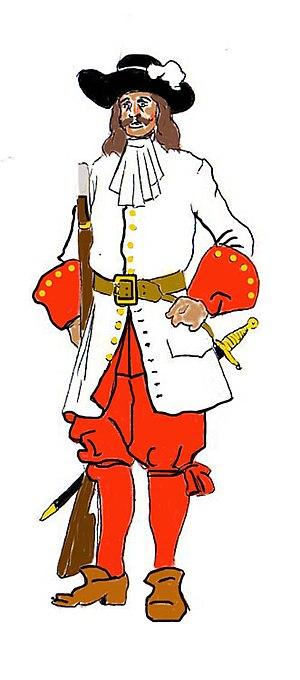
Le régiment Colonel-Général est un régiment d'infanterie du royaume de France, créé en 1780 à partir des bandes de Picardie la plus ancienne unité militaire et l'un des cinq Petits Vieux, devenue sous la Révolution le 1ᵉʳ régiment d’infanterie de ligne.
Le régiment de Picardie est un régiment d'infanterie du royaume de France, créé en 1585 à partir des bandes de Picardie la plus ancienne unité militaire et l'un des cinq Grands Vieux, devenue sous la Révolution le 2ᵉ régiment d'infanterie de ligne.